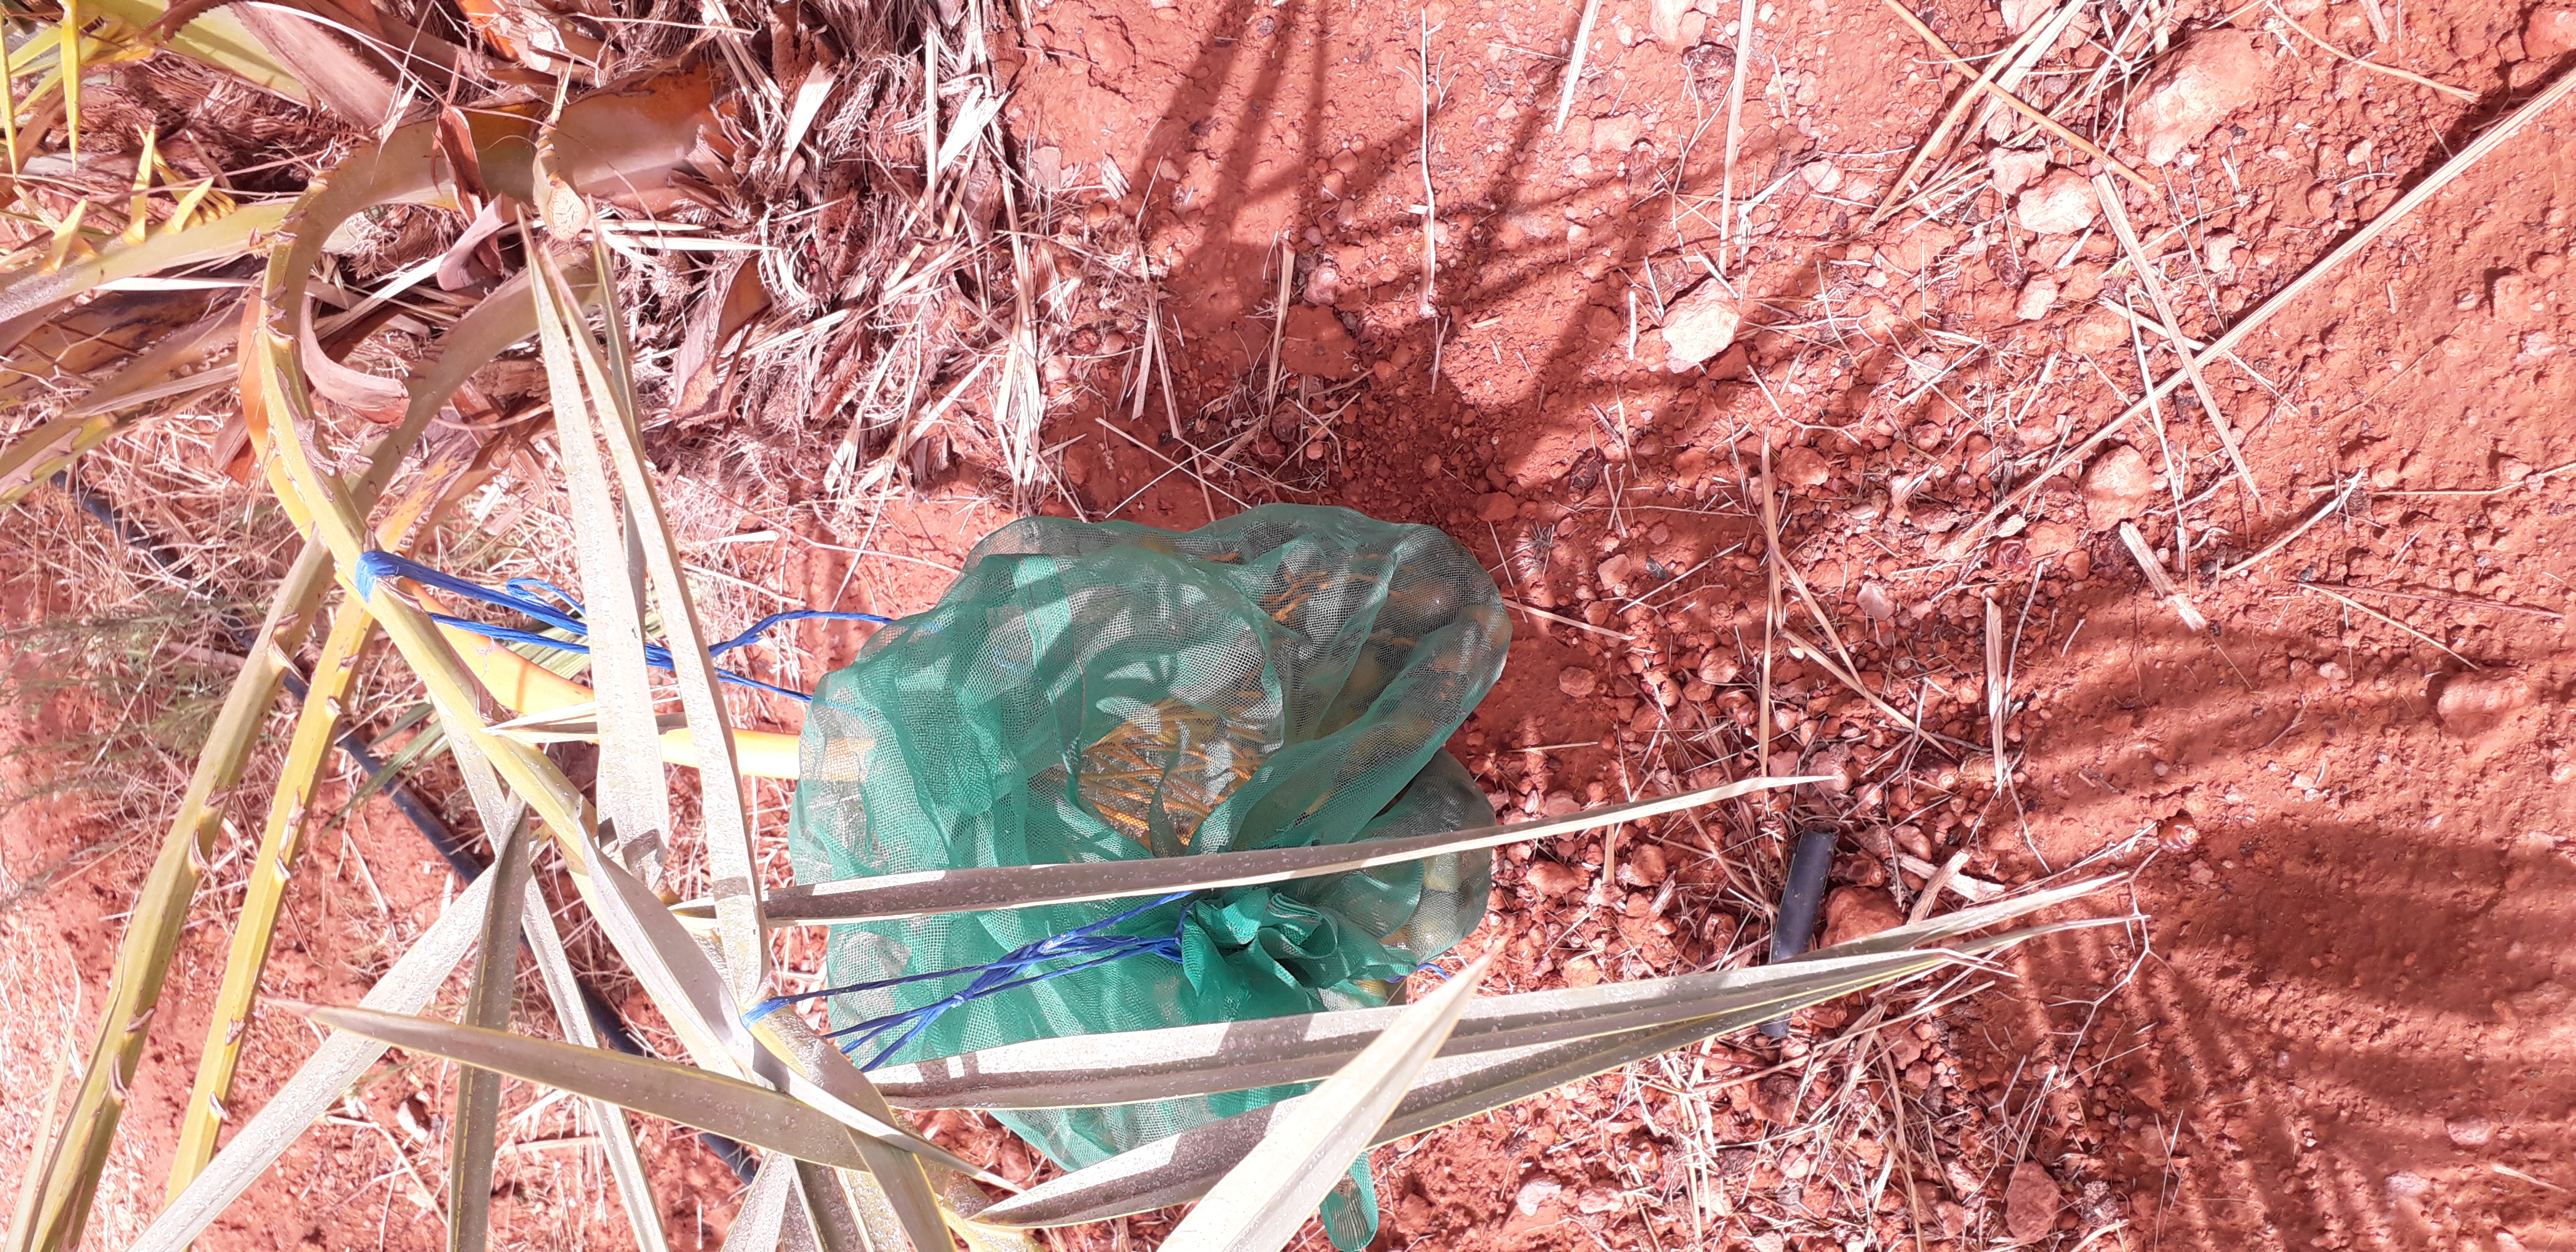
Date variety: Boufagous